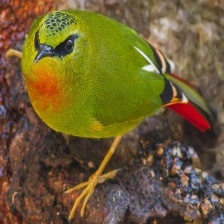
Species: FIRE TAILLED MYZORNIS
Scientific name: MYZORNIS PYRRHOURA